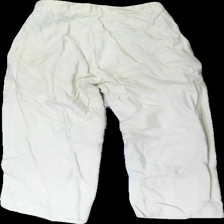
View: back
Type: Trousers
Category: Ladies
Brand: Missing
Colors: White
Material: 100% silk
Cut: Regular
Season: All
Stains: Major
Damage 2: gul över hela
Price range: <50
Recommended usage: Energy recovery
Description: vita byxor som är helt gula.